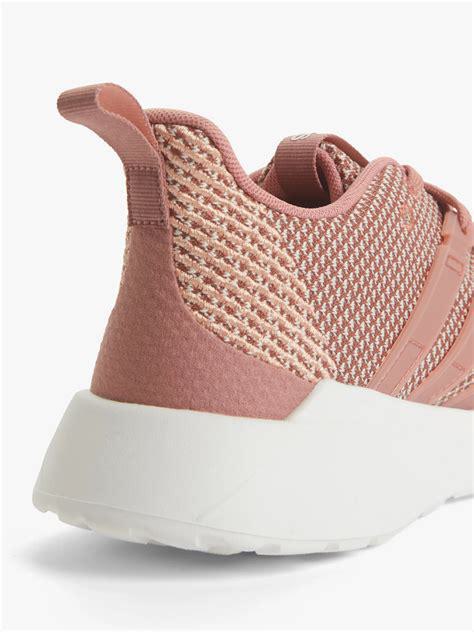
Brand: Adidas
Model: Questar Flow